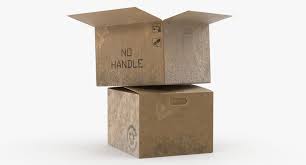
Label: cardboard